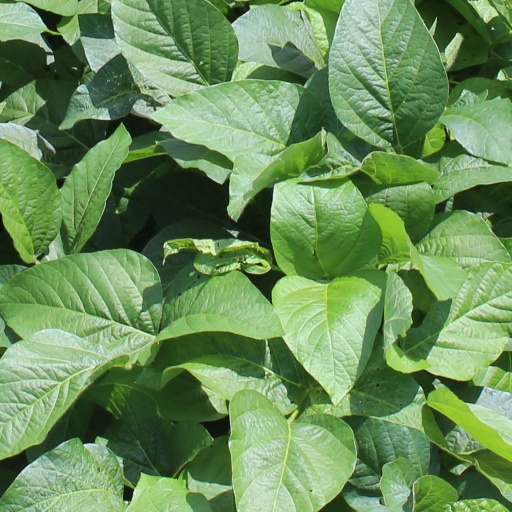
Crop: soybean